Indonesia–Sweden relations

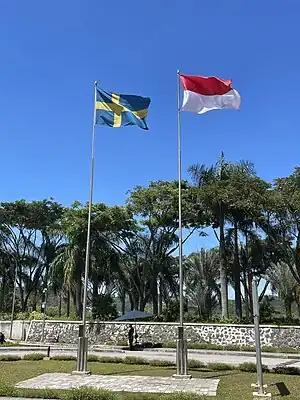
Swedish and Indonesian Flags

The first known Indonesian in Sweden was Pehr Philander. Indonesians have been in Sweden since the 1760s in small numbers. The Indonesians who were in Sweden during this time were originally enslaved and had been brought to Sweden by the Swedish East India Company.